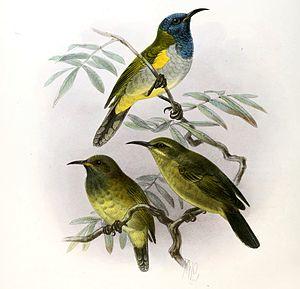
Anabathmis est un genre de passereaux de la famille des Nectariniidae. Il se trouve à l'état naturel dans le centre de l'Afrique et le golfe de Guinée.